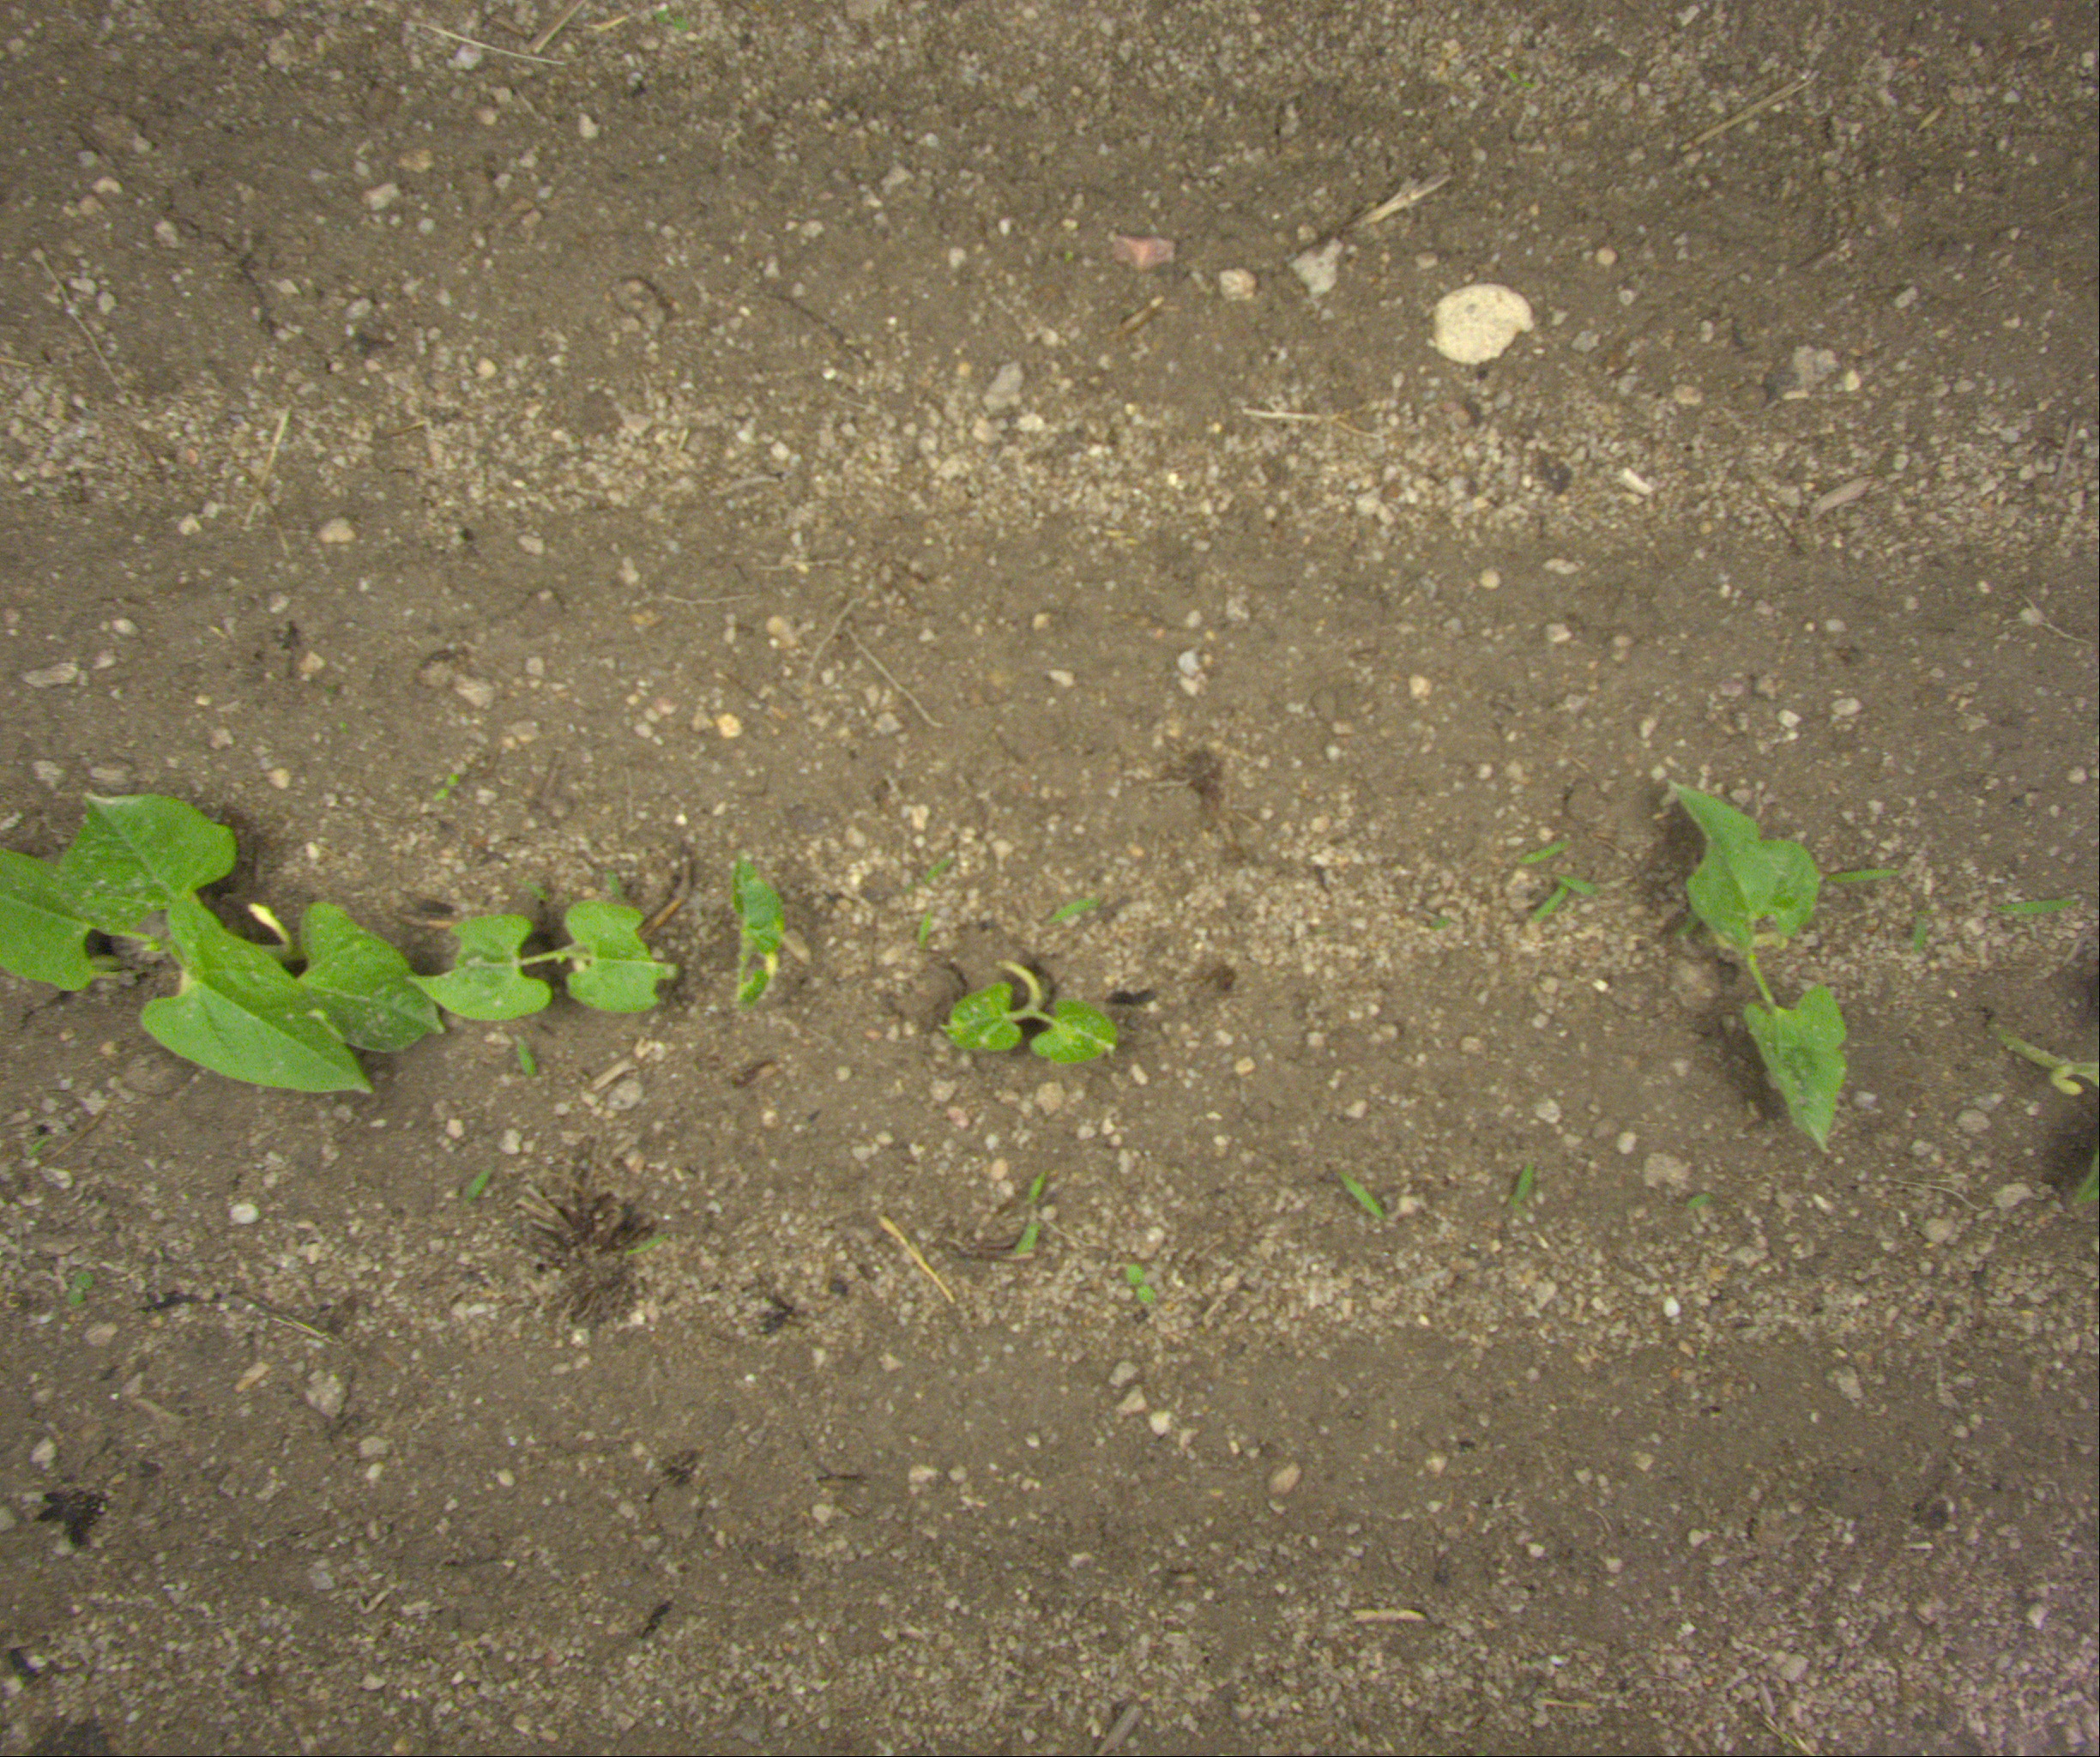
Crop: bean
Objects: bean, bean, bean, bean, bean, bean, stem_bean, stem_bean, stem_bean, stem_bean, stem_bean, stem_bean, stem_bean